Nayaki

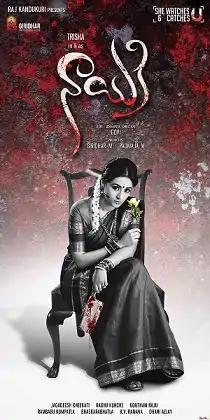
Telugu poster

Nayaki / Nayagi is a 2016 Indian comedy horror film, directed by Goverdhan Reddy. The film stars Trisha Krishnan in the lead role, with Ganesh Venkatraman, Satyam Rajesh and Sushma Raj in supporting roles. The film, a Telugu-Tamil bilingual, is produced by Giridhar Mamidipally, who was the former manager of Trisha under Giridhar Production House, and has cinematography by Jagadeesh. Both versions of the film opened to negative reviews and became commercial failure at box office.